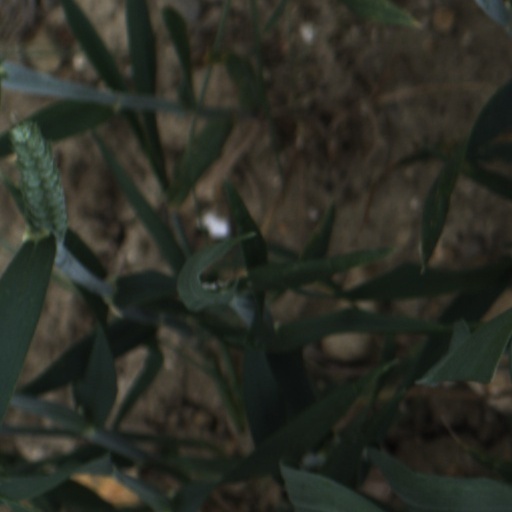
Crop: wheat